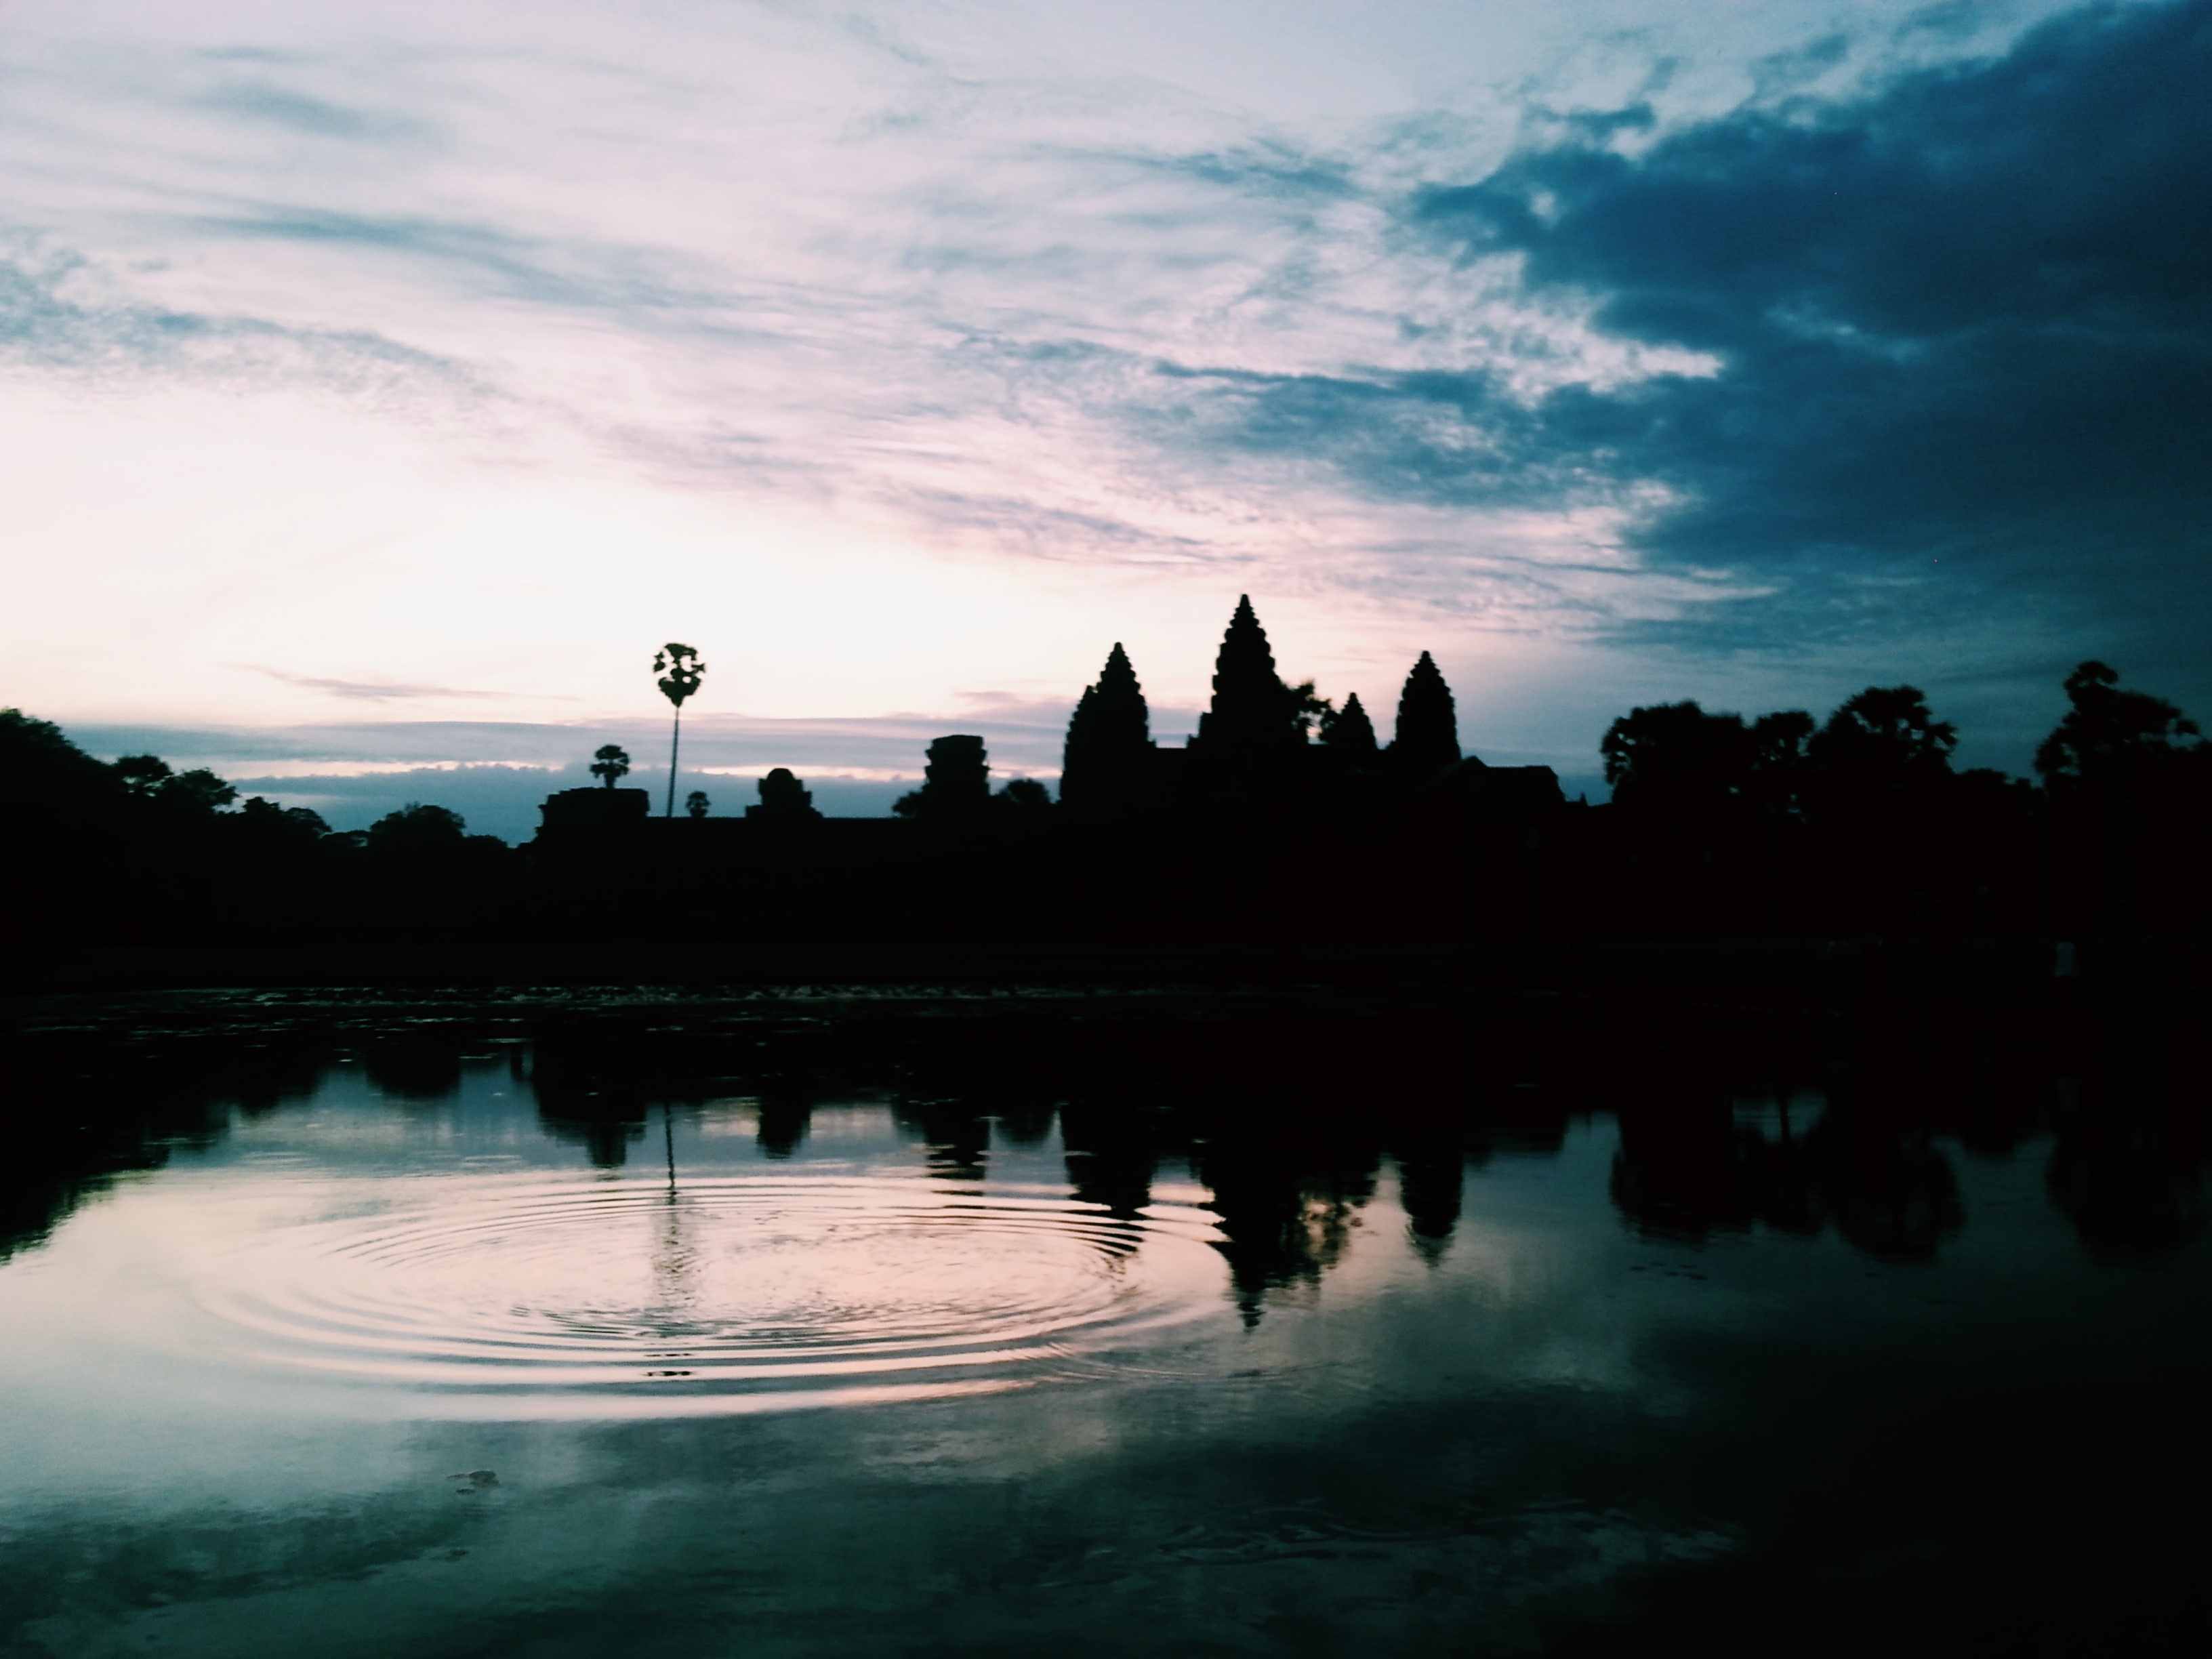
sea, nature, horizon, cloud, sky, sunrise, sunset, sunlight, morning, dawn, atmosphere, dusk, evening, reflection, atmospheric phenomenon